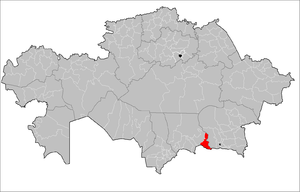
Le district de Kordaï est un district de l'oblys de Djamboul au sud-est du Kazakhstan.